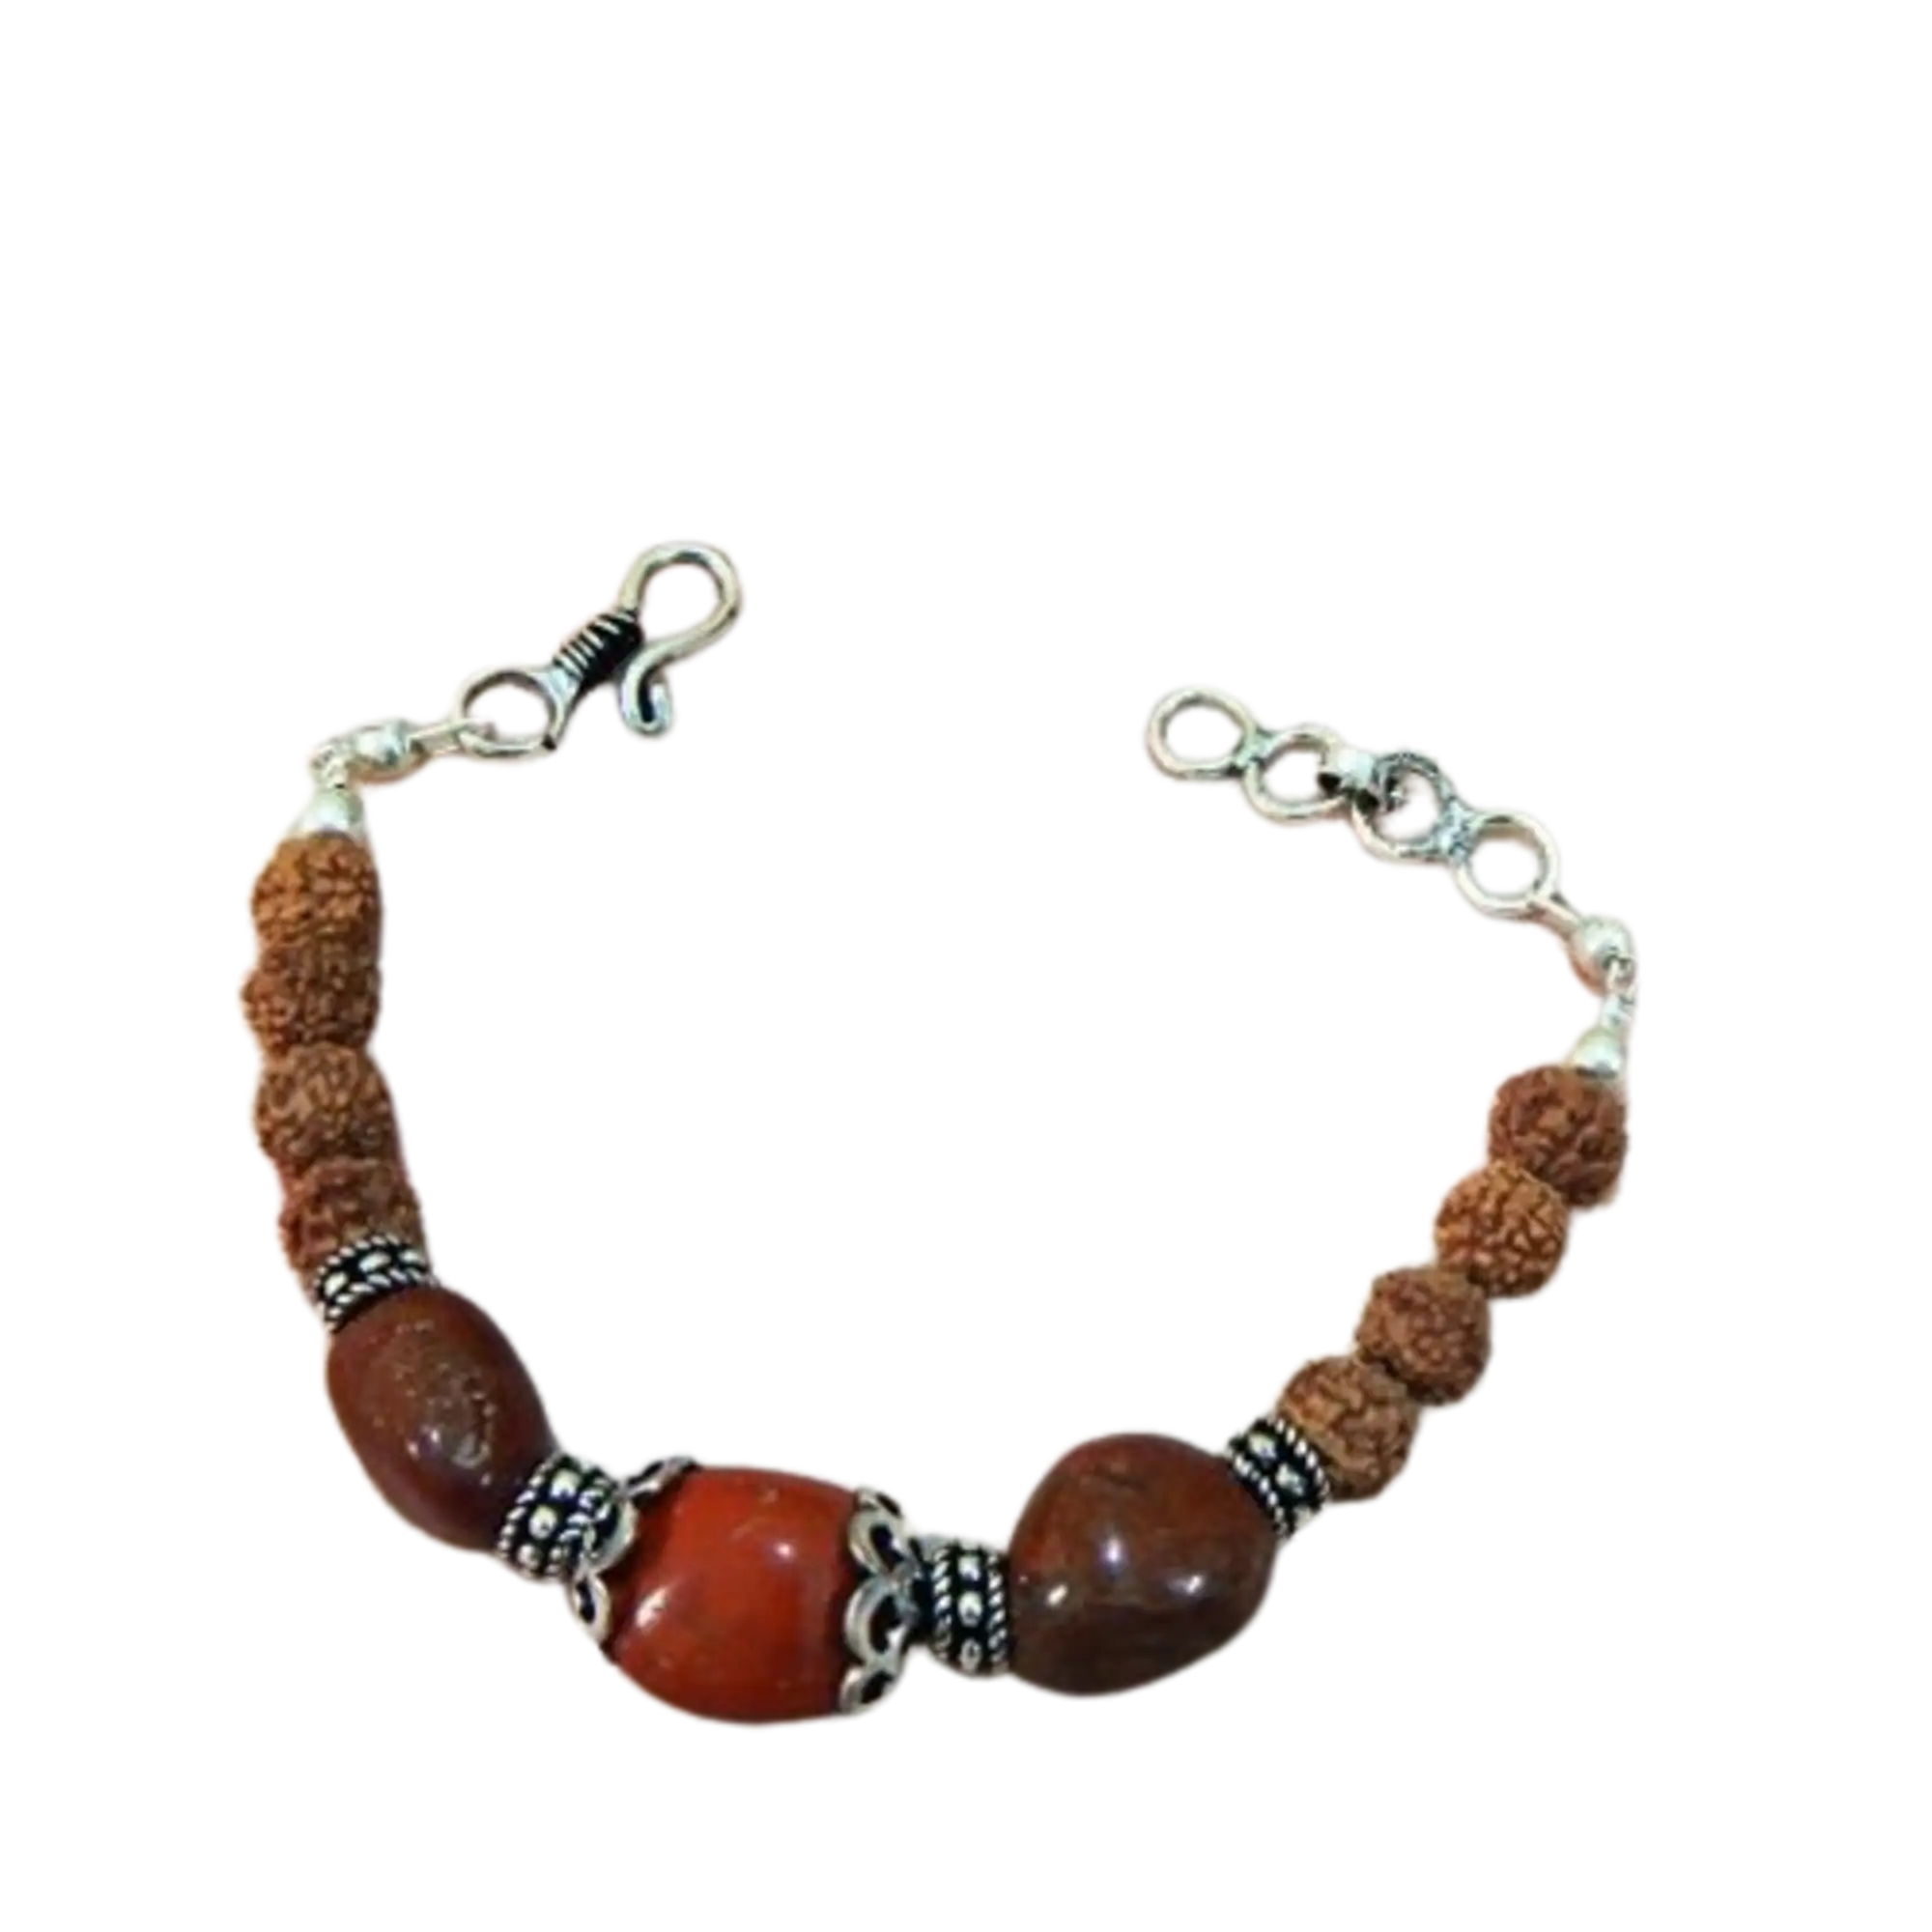
Jaya Vision Enterprises Red Jasper Tumble & Rudraksha Beads Bracelet
Type: Bracelets
Brand: JAYA VISION ENTERPRISES
Price: Rs. 360
 Red Jasper Tumble & Rudraksha Beads Bracelet for Sacral ChakraRed Jasper Tumble and Rudraksha Beads with Copper metal beads with Silver Polish.Red Jasper increases personal power, creativity, energy gives courage. It helps in meditation by increasing concentration.Helps in blood circulation, aids in male impotency, increases appetite, alleviates problems of the liver, bladder, kidneys and spleen.